Ayashimon

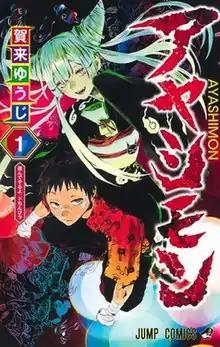
First volume cover, featuring Maruo (bottom) and Urara (top)

is a Japanese manga series written and illustrated by Yuji Kaku. It was serialized in Shueisha's manga magazine "Weekly Shōnen Jump" from November 2021 to May 2022.